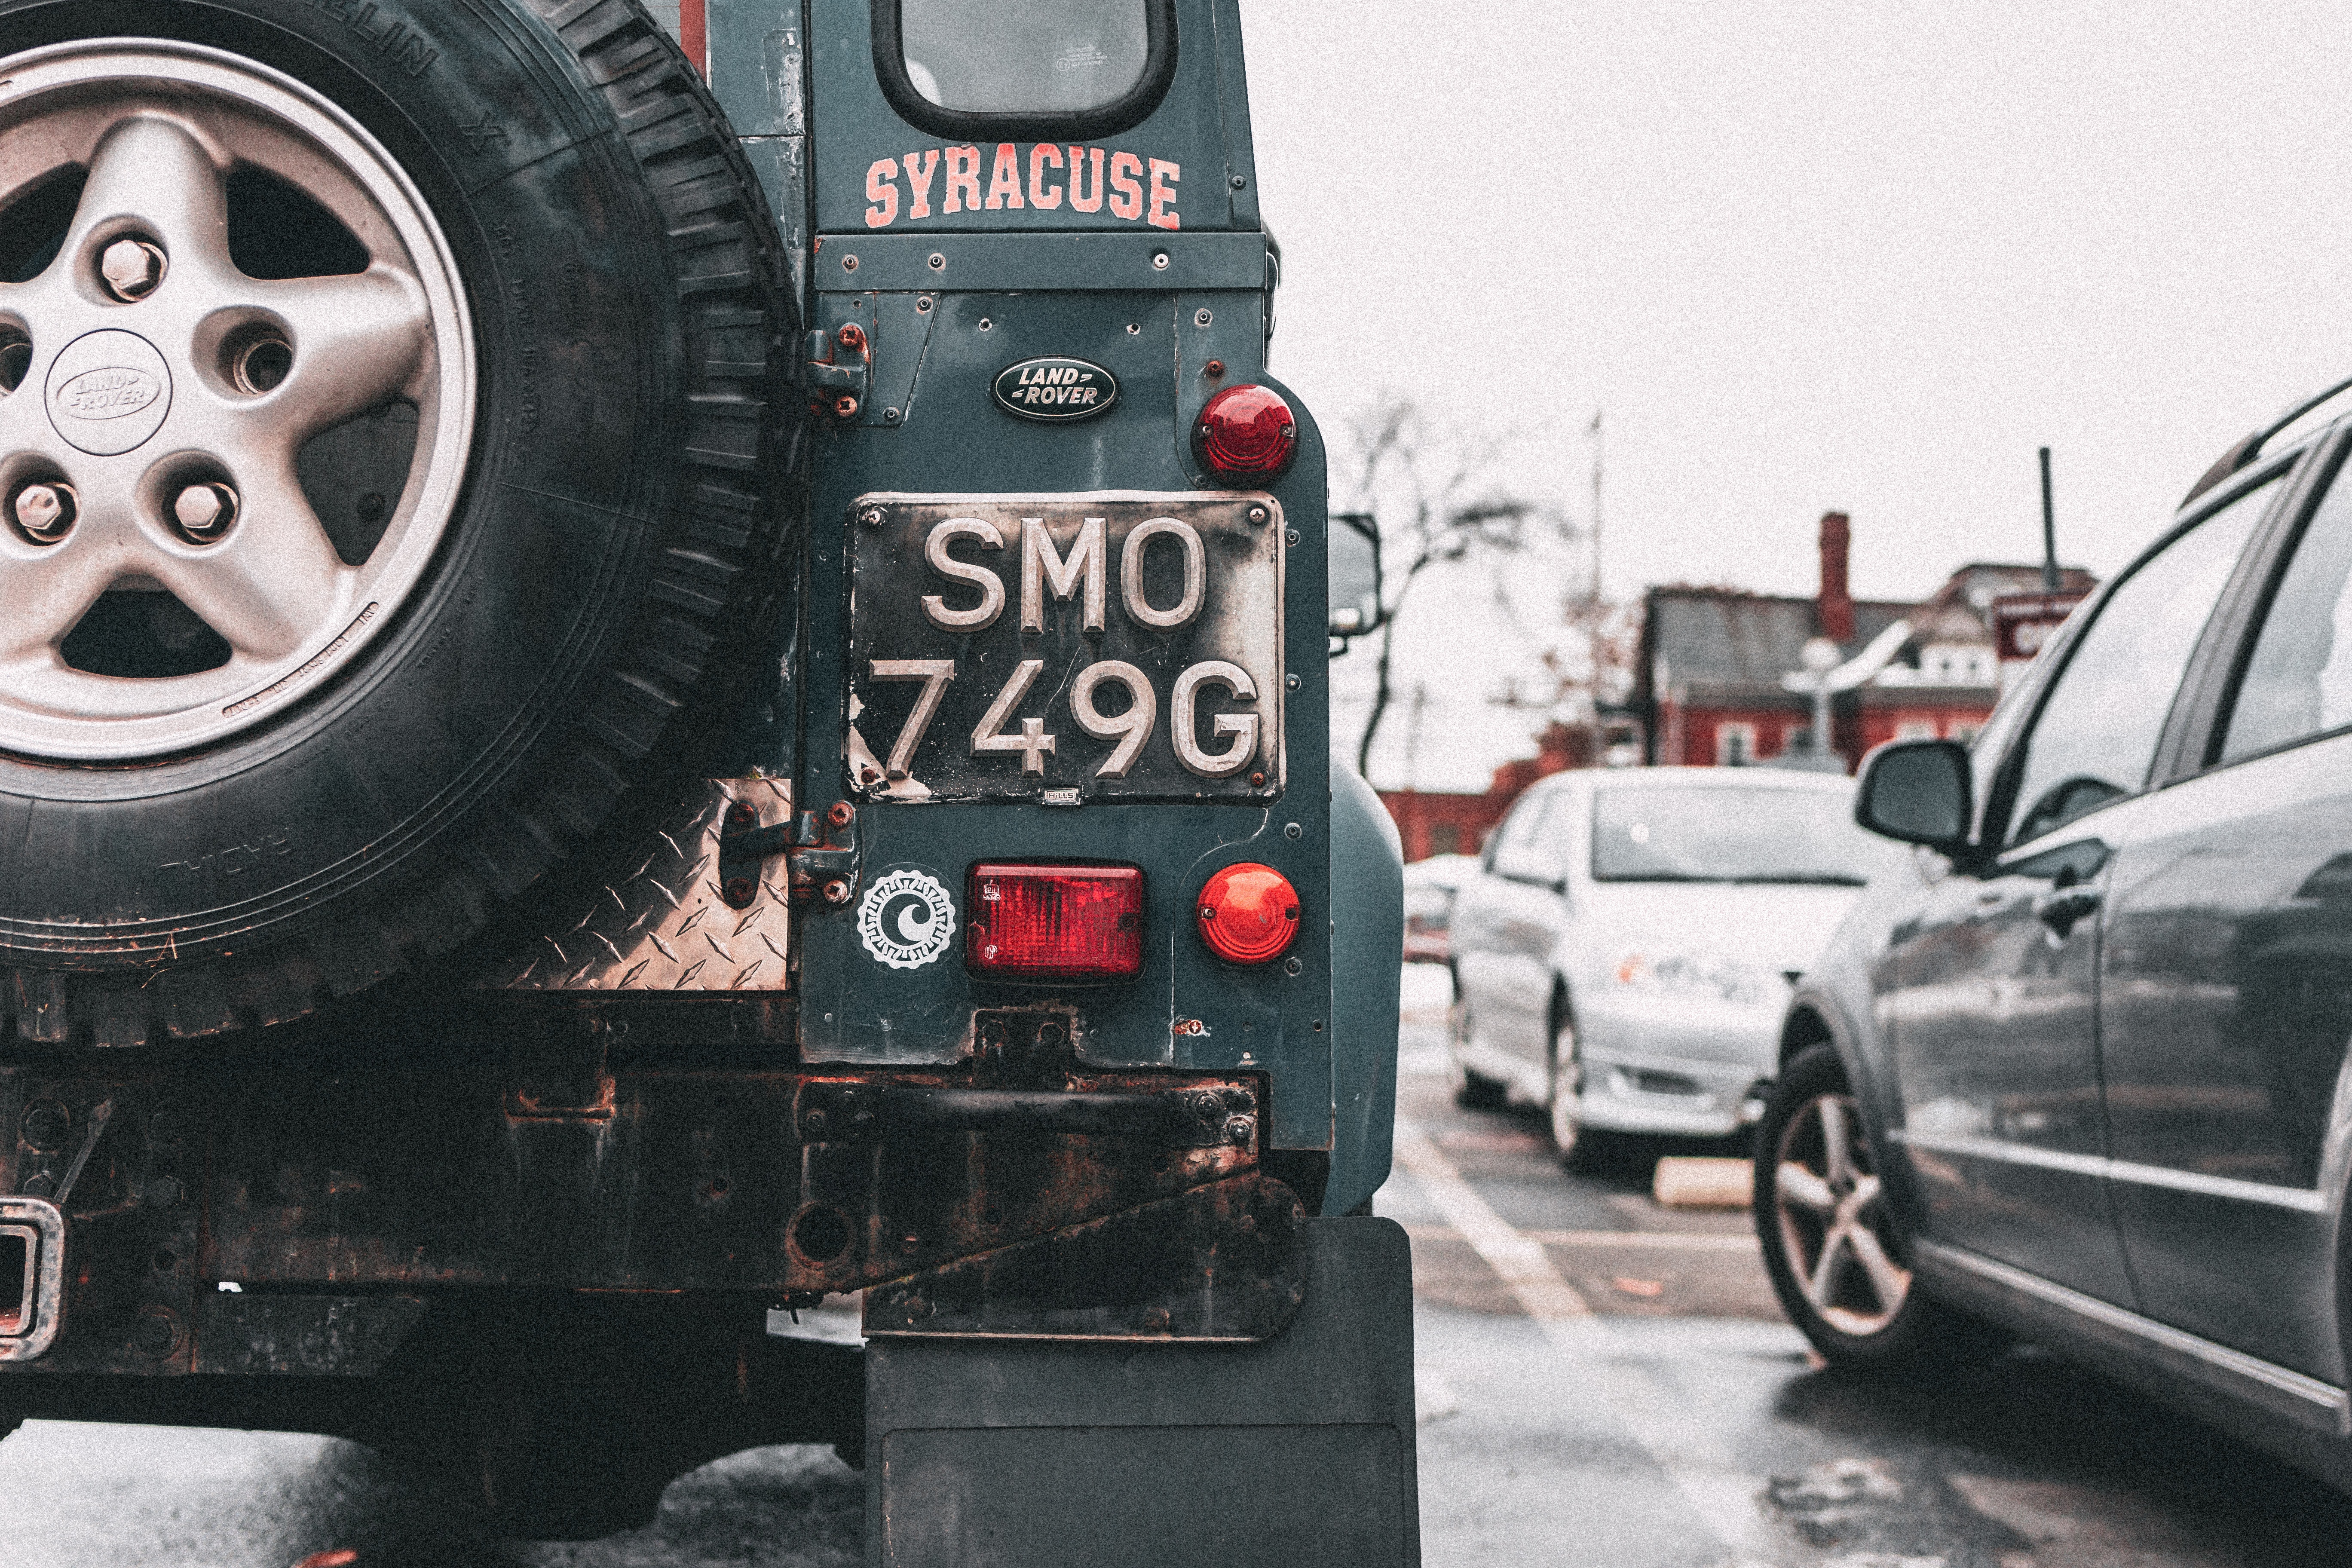
tire, automotive tire, vehicle, car, automotive exterior, transport, bumper, wheel, auto part, automotive wheel system, automotive design, rim, road, sport utility vehicle, vehicle registration plate, subcompact car, off road vehicle